Bojan Kurajica

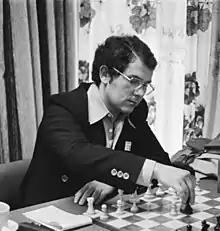
Kurajica (Hoogovens, 1977)

Bojan Kurajica (born 15 November 1947) is a Croatian-Bosnian chess grandmaster (GM).